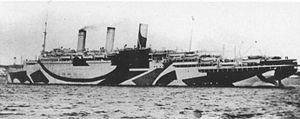
Plus de 90 navires à vapeur ont servi la White Star Line entre le tout premier vapeur de la compagnie, le Royal Standard en 1863, et son dernier paquebot, le Georgic mis en service en 1932. Ce sont en grande majorité des paquebots, auxquels s'ajoutent quelques cargos et navires mixtes, ainsi que plusieurs transbordeurs. Avec les années, la taille des paquebots et leur vitesse a évolué, au fil des innovations technologiques. De paquebots de taille modeste propulsés à la voile et la vapeur comme le premier Oceanic, la compagnie est finalement arrivée à posséder le plus gros paquebot du monde pendant plus de dix ans avec le Majestic.
Le Justicia est un paquebot britannique qui n'a jamais connu de service commercial. Commandé en 1912 par la Holland America Line sous le nom de Statendam, il est construit dans les chantiers Harland & Wolff de Belfast et est lancé le 9 juillet 1914. Peu après, la Première Guerre mondiale éclate, et les travaux ralentissent. Finalement, des négociations entre le gouvernement britannique et la compagnie entraînent son acquisition par le Royaume-Uni pour servir à l'effort de guerre.